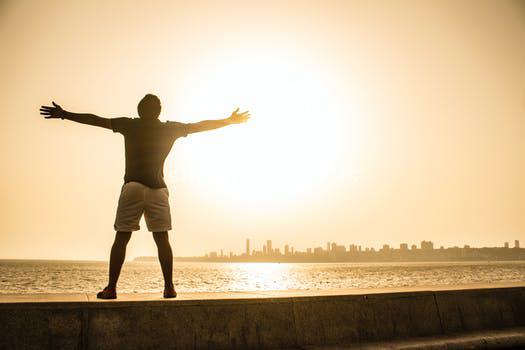
Label: Watermark